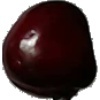
Label: Cherry 1